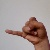
The image shows a hand gesture representing the letter 'J' in Indian Sign Language.